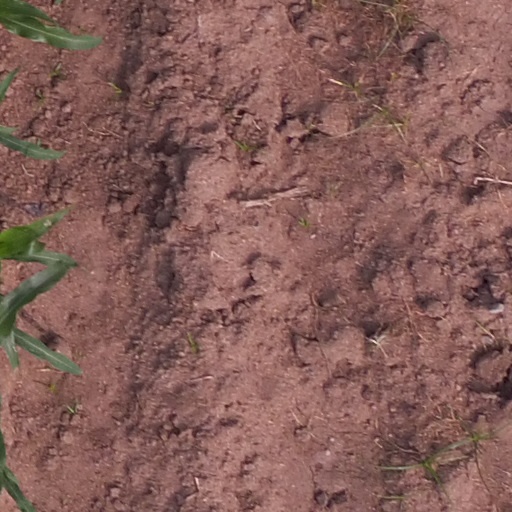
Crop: maize; corn